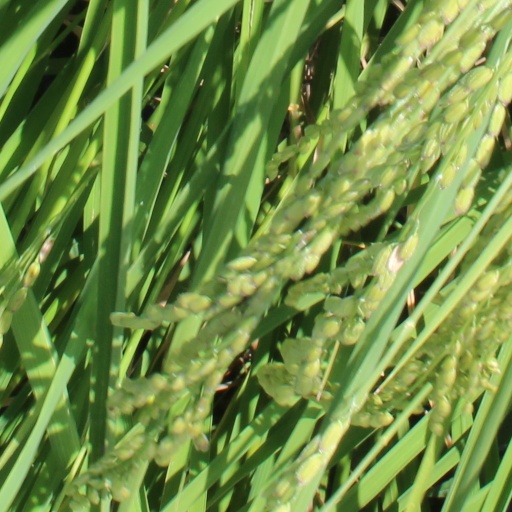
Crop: rice